Kevin McDonald

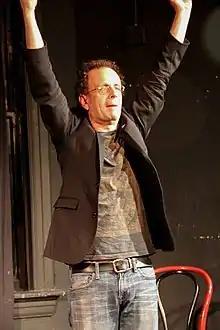
McDonald in 2012

Kevin Hamilton McDonald (born May 16, 1961) is a Canadian actor and comedian. He is a member of the comedy troupe The Kids in the Hall, who have appeared together in a number of stage, television and film productions, most notably the 1988–1995 TV series "The Kids in the Hall". He played Pastor Dave in "That '70s Show", and starred as a co-pilot in the 2011 web comedy series "Papillon". He also does voice work in animation, most notably as Agent Wendy Pleakley in the "Lilo & Stitch" franchise, Waffle in "Catscratch", and the Almighty Tallest Purple in "Invader Zim".